Mariano's

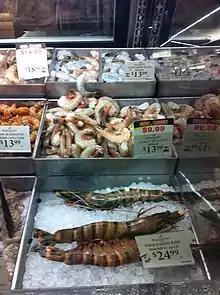
Shrimp for sale in 2011

Departments in the store sell a range of food and drink including coffee and gelato, sushi, rotisserie chickens, smoked ribs, briskets, and sliders, salad bar buffet, oyster and liquor bar, cheese, sweets, juice and smoothies.